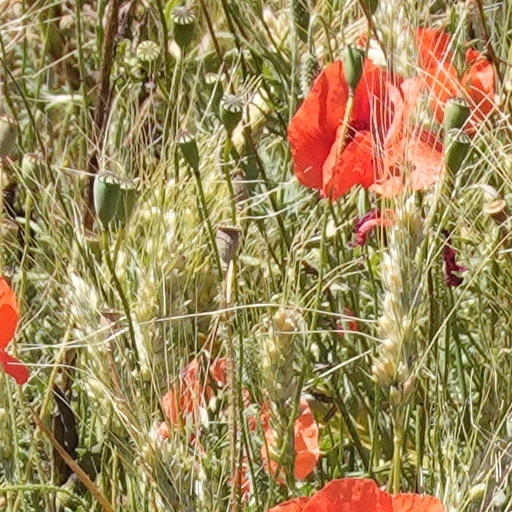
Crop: wheat